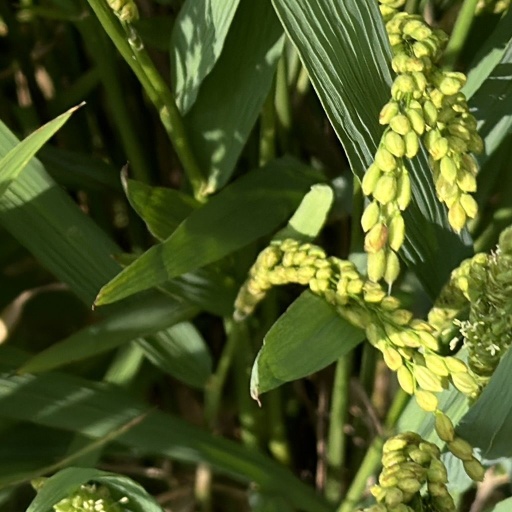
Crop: rice